Taco stand

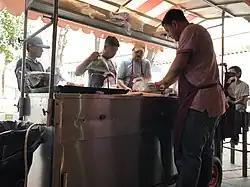
Taco stand at northbound vehicle border crossing in Baja California, México, serving only goat meat (tacos de birria)

Meats used include beef (such as carne asada and cabeza), pork (such as al pastor), goat meat (such as tacos de birria), shrimp and fish, as used in fish tacos. Additional ingredients used include cheese, salsa, guacamole, sour cream, various vegetables such as onion and cilantro, and hot sauce, among others.